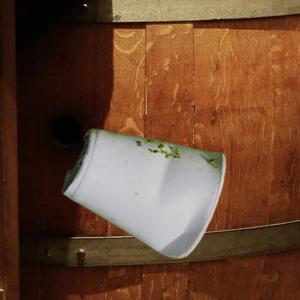
Label: cups